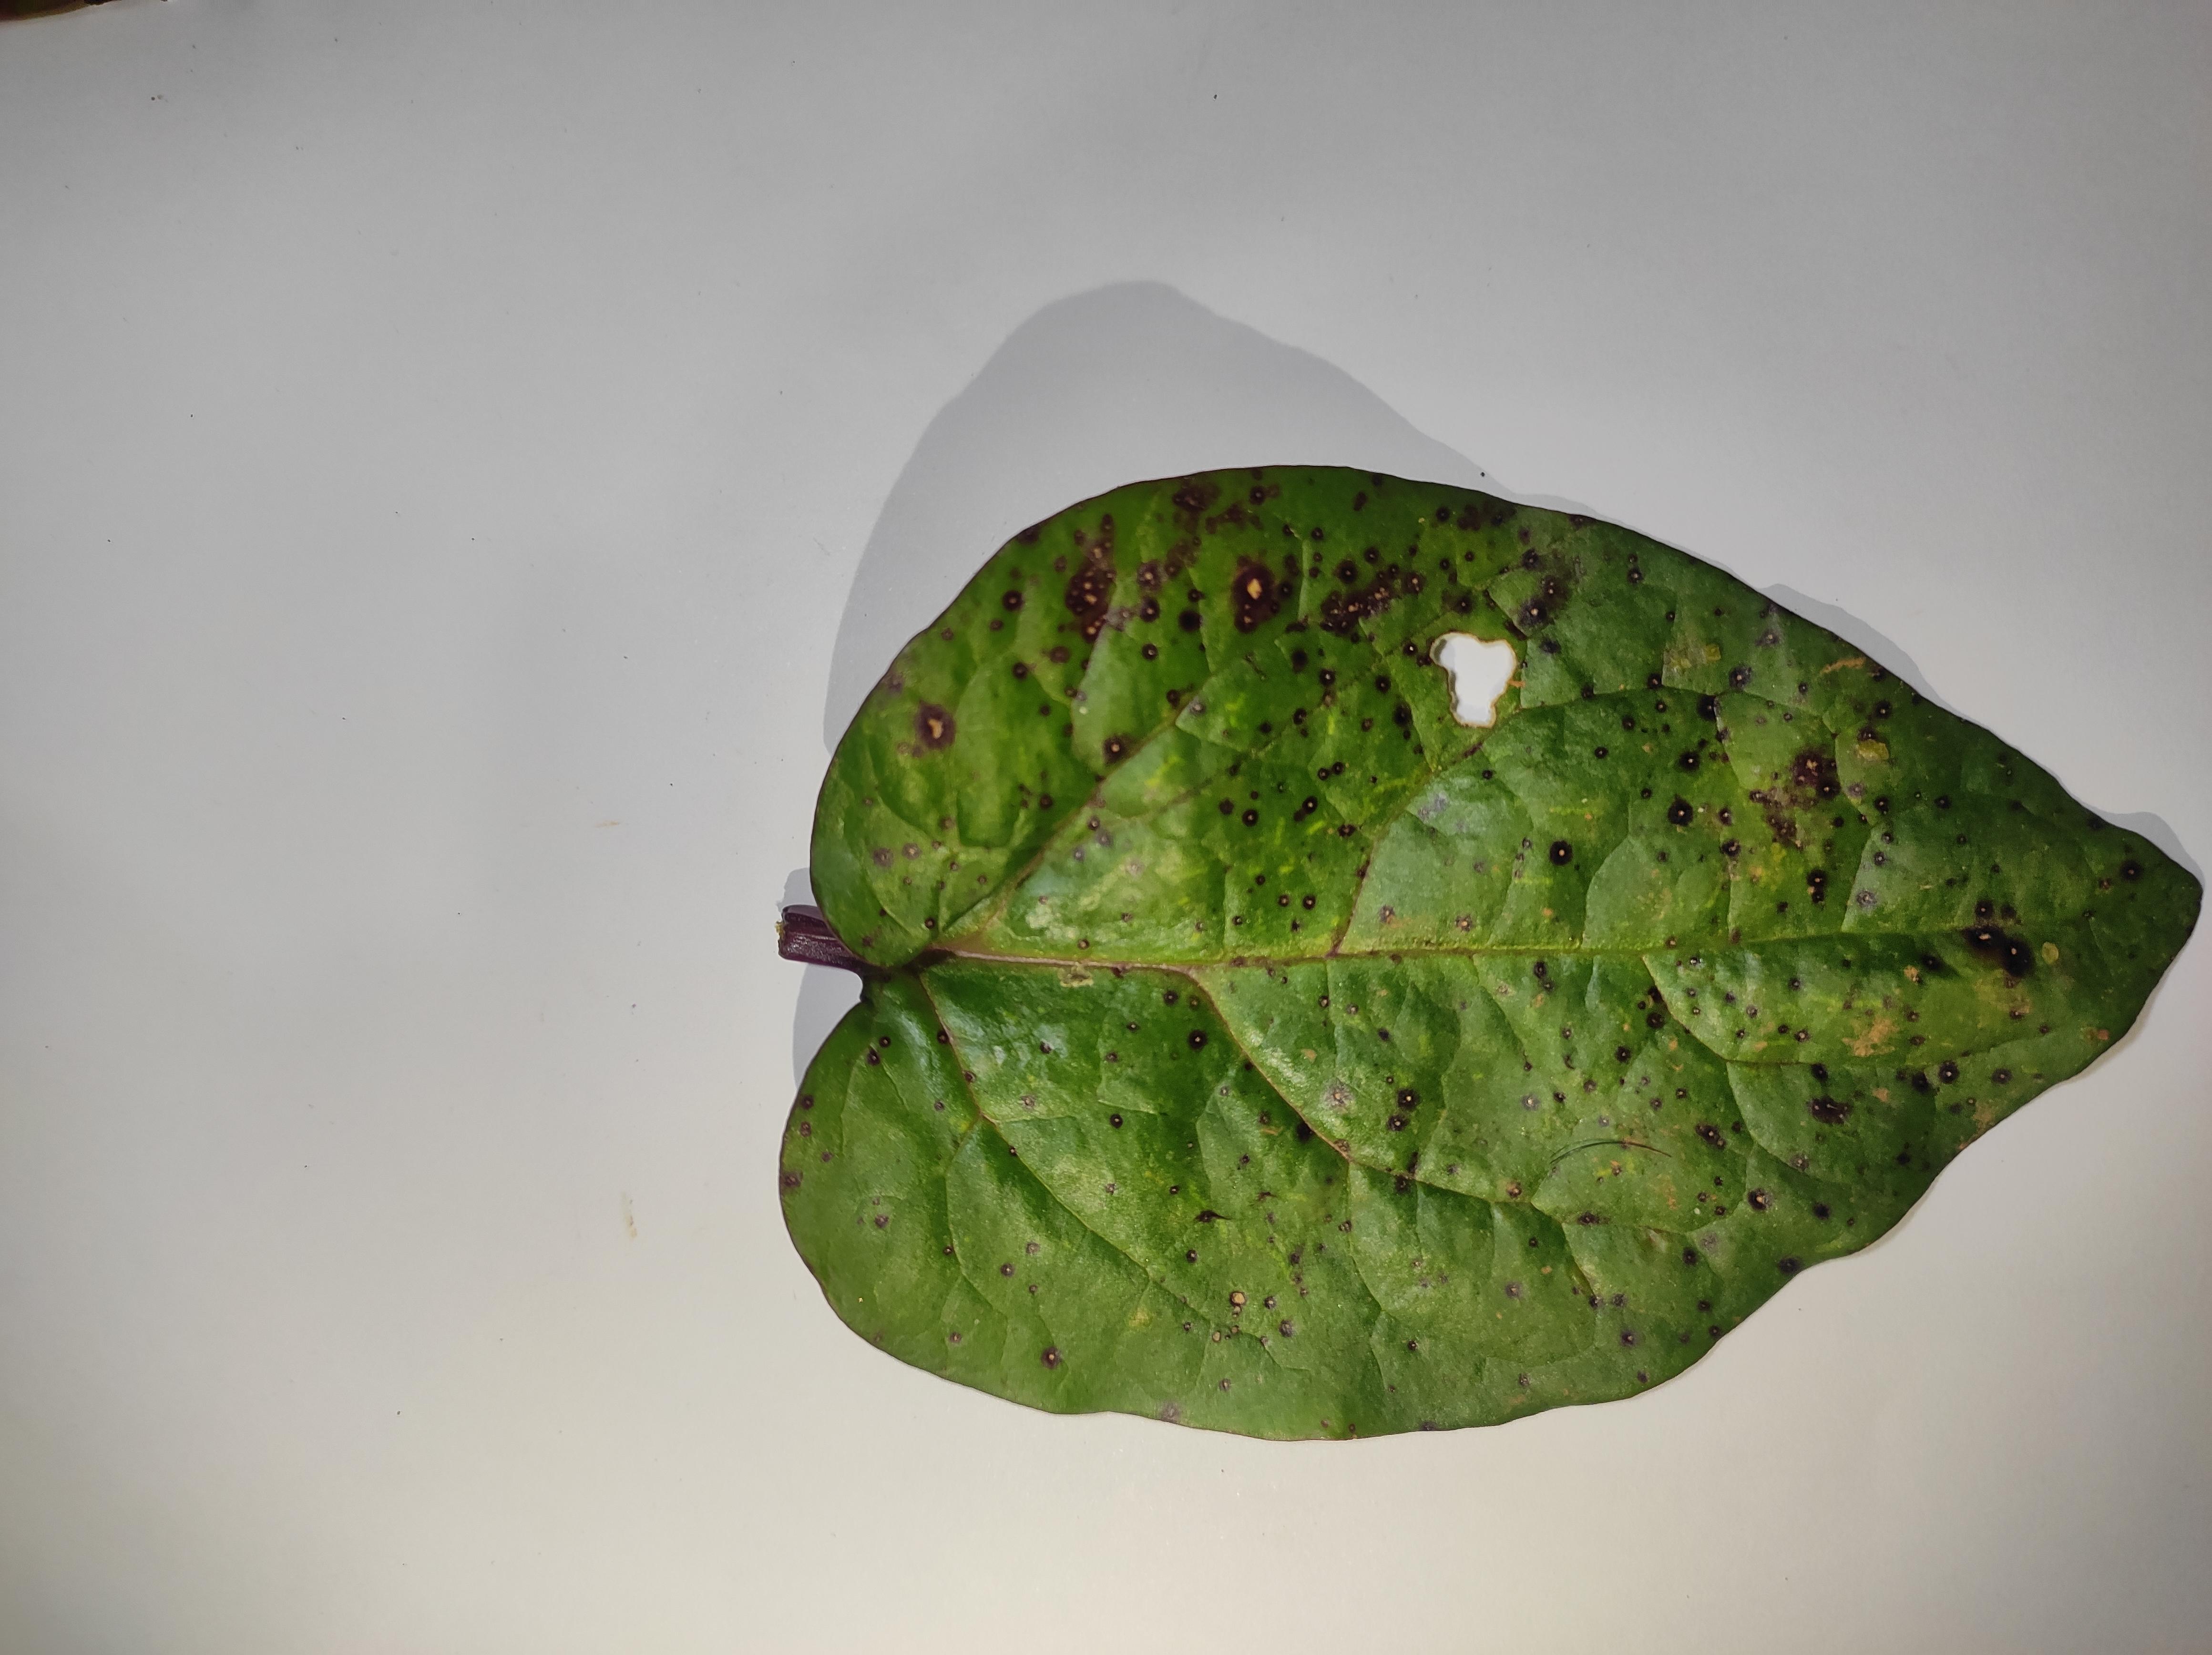
Label: anthracnose_leaf_spot